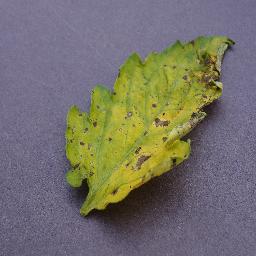
Label: Tomato___Septoria_leaf_spot